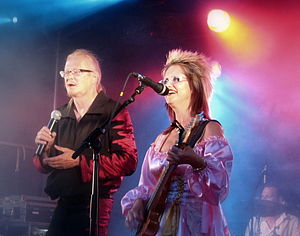
Sussi og Leo
Sussi og Leo i Hirtshals, juli 2010
Sussi og Leo - Musik Under Trappen i Hirtshals, 2010
Sussi og Leo er en nordjysk popduo. Duoen har optrådt som duo siden 9. klasse og danner også par i privatlivet.